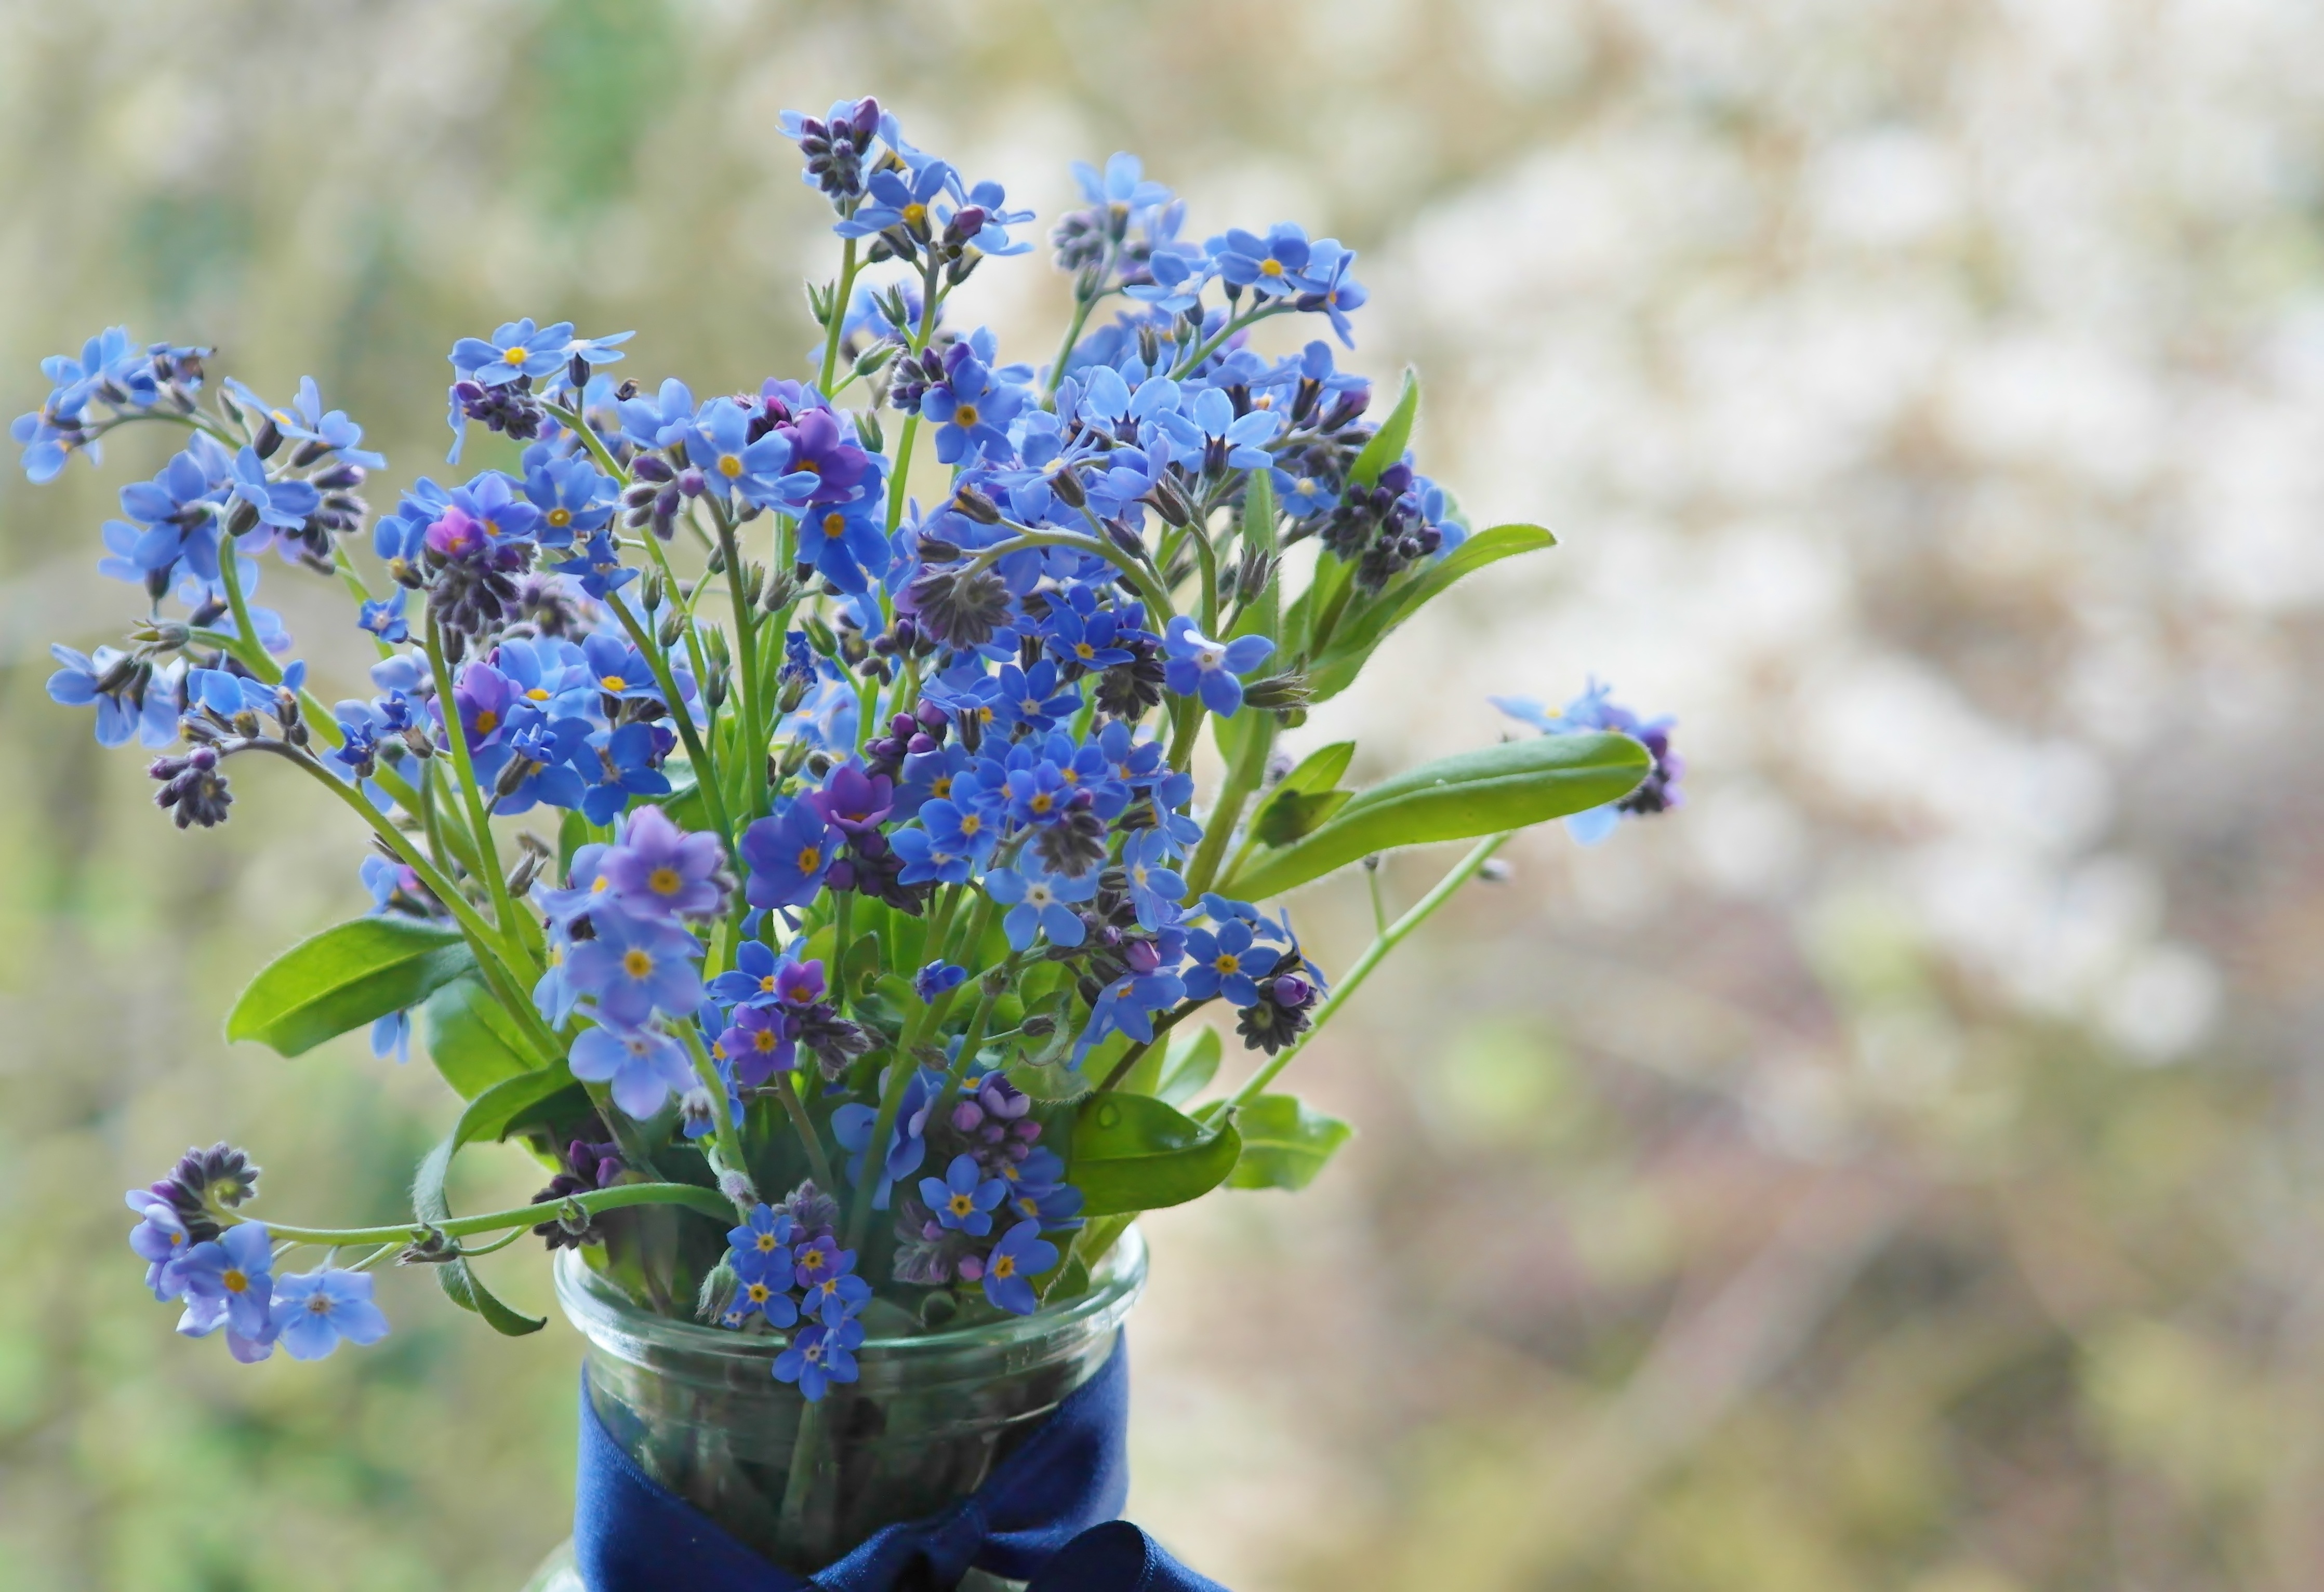
nature, blossom, plant, meadow, flower, bloom, spring, herb, botany, blue, garden, close, flora, lavender, wild flower, wildflower, pointed flower, forget me not, shrub, idyll, flowering plant, land plant, english lavender